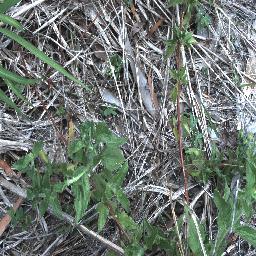
Label: siam_weed